High Point University

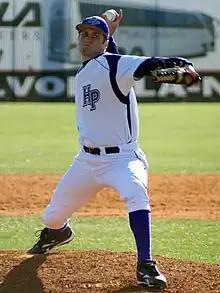
A Panthers baseball player during a 2009 game at Erath Baseball Field

The High Point Panthers include HPU's 16 athletic teams that compete at the NCAA Division I level, mostly in the Big South Conference. HPU's 16 varsity sports are baseball, men's and women's basketball, men's and women's cross country, men's and women's golf, men's and women's lacrosse, men's and women's soccer, men's and women's indoor track & field, men's and women's outdoor track & field and women's volleyball. In recent years, HPU has won nine Big South Conference Championships, produced 10 Conference Players of the Year; and more than 130 HPU athletes have received Big South All-Academic Honors.